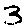
Label: 3